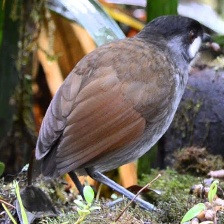
Species: JOCOTOCO ANTPITTA
Scientific name: GRALLARIA RIDGELYI